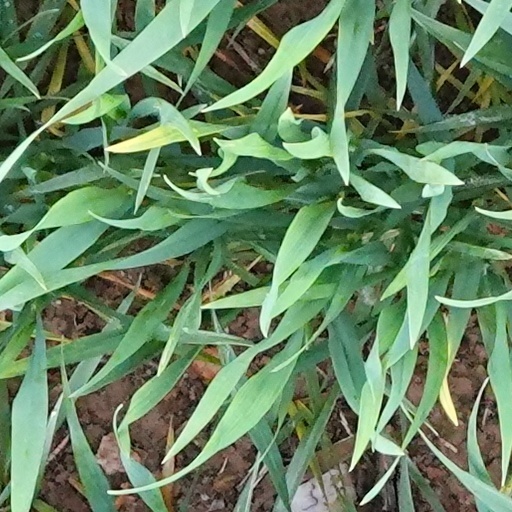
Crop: wheat